Brown Girls

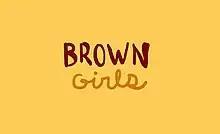

Brown Girls is an American comedy web series created by Fatimah Asghar and Sam Bailey. It follows two friends, Leila and Patricia, who pursue their dreams in Chicago.